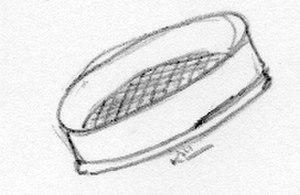
Tamis, sas, matériel de cuisine